Mites of domestic animals

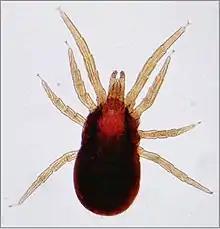
"Dermanyssus" adult mite

Some genera of mites have adapted to infesting the lungs and air-sacs of birds or the lungs of mammals. "Cytodites nudus" is a typical species of this type. It infests poultry in North America and South Africa and may cause reduction in productivity of the birds. Another genus of similar bird infesting mites is "Laminosioptes". The genus "Pneumocoptes" has species that infest the lungs of some monkey and rodent species. These mites aggregate in nodules within the lung but signs of clinical disease are not obvious. "Pneumonyssus caninum" infests the nasal sinuses of dogs.